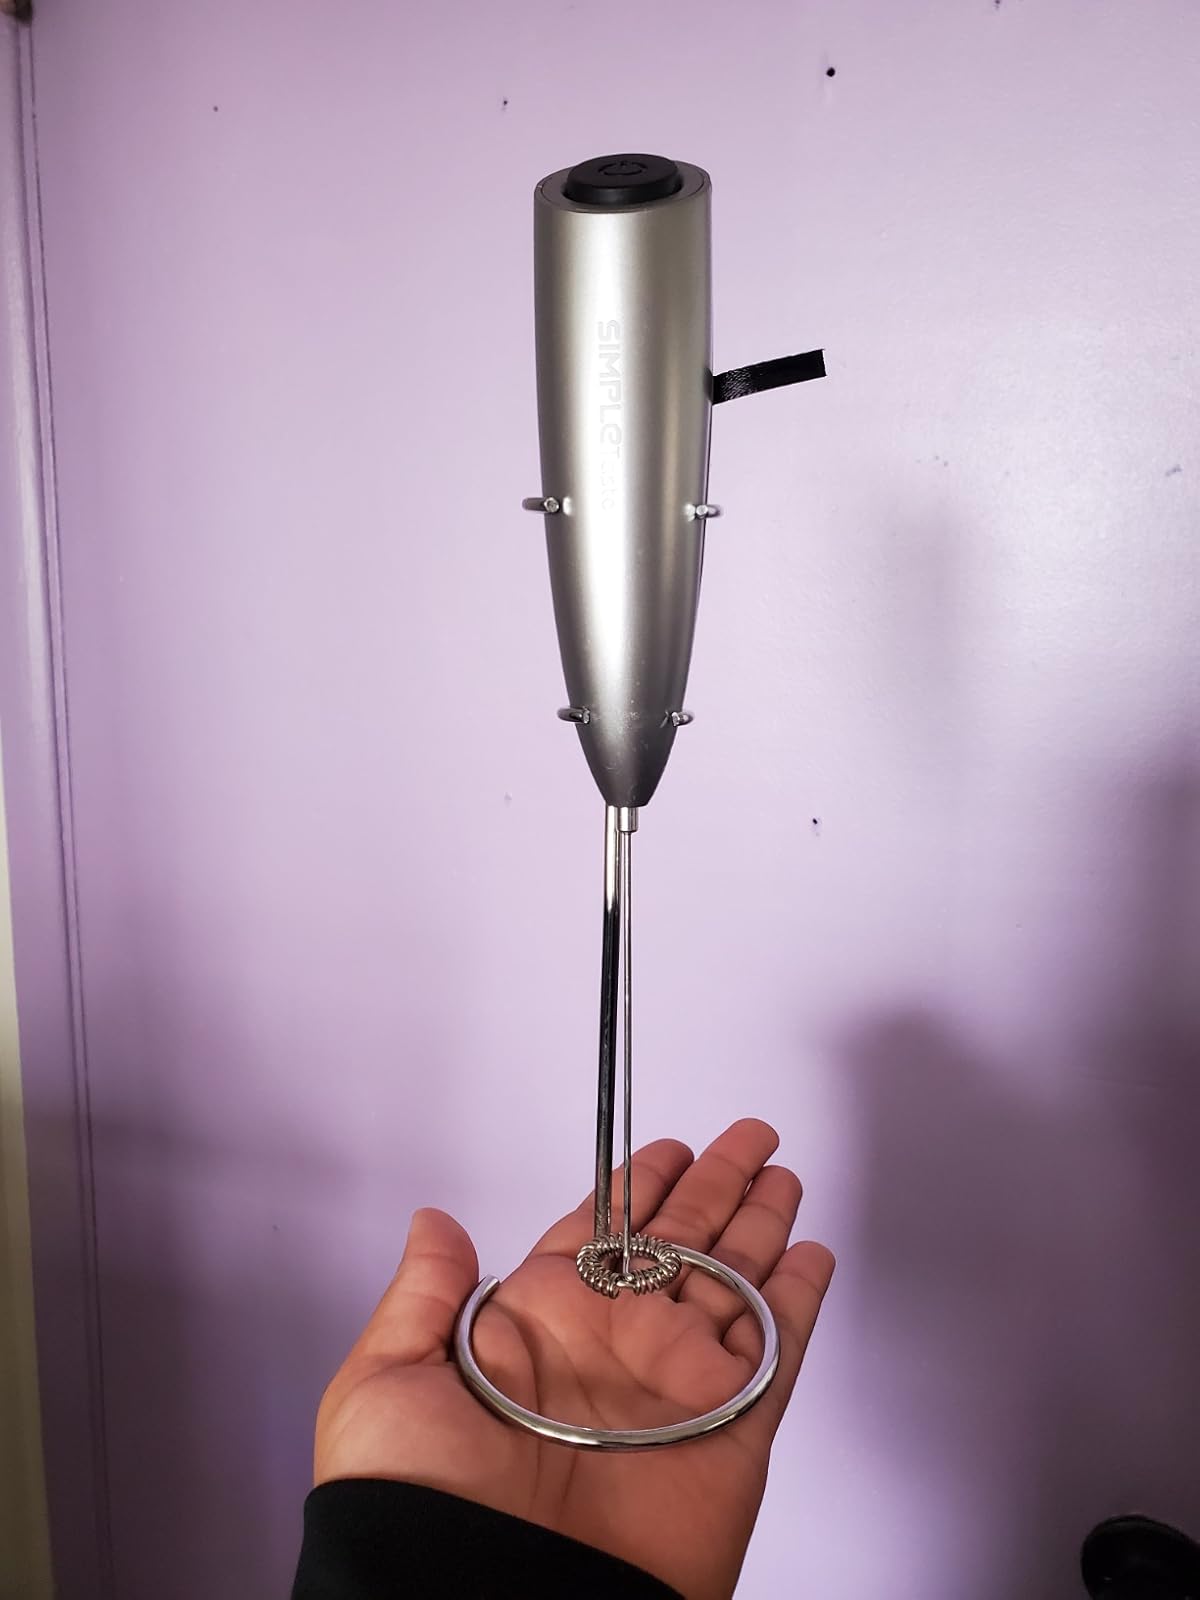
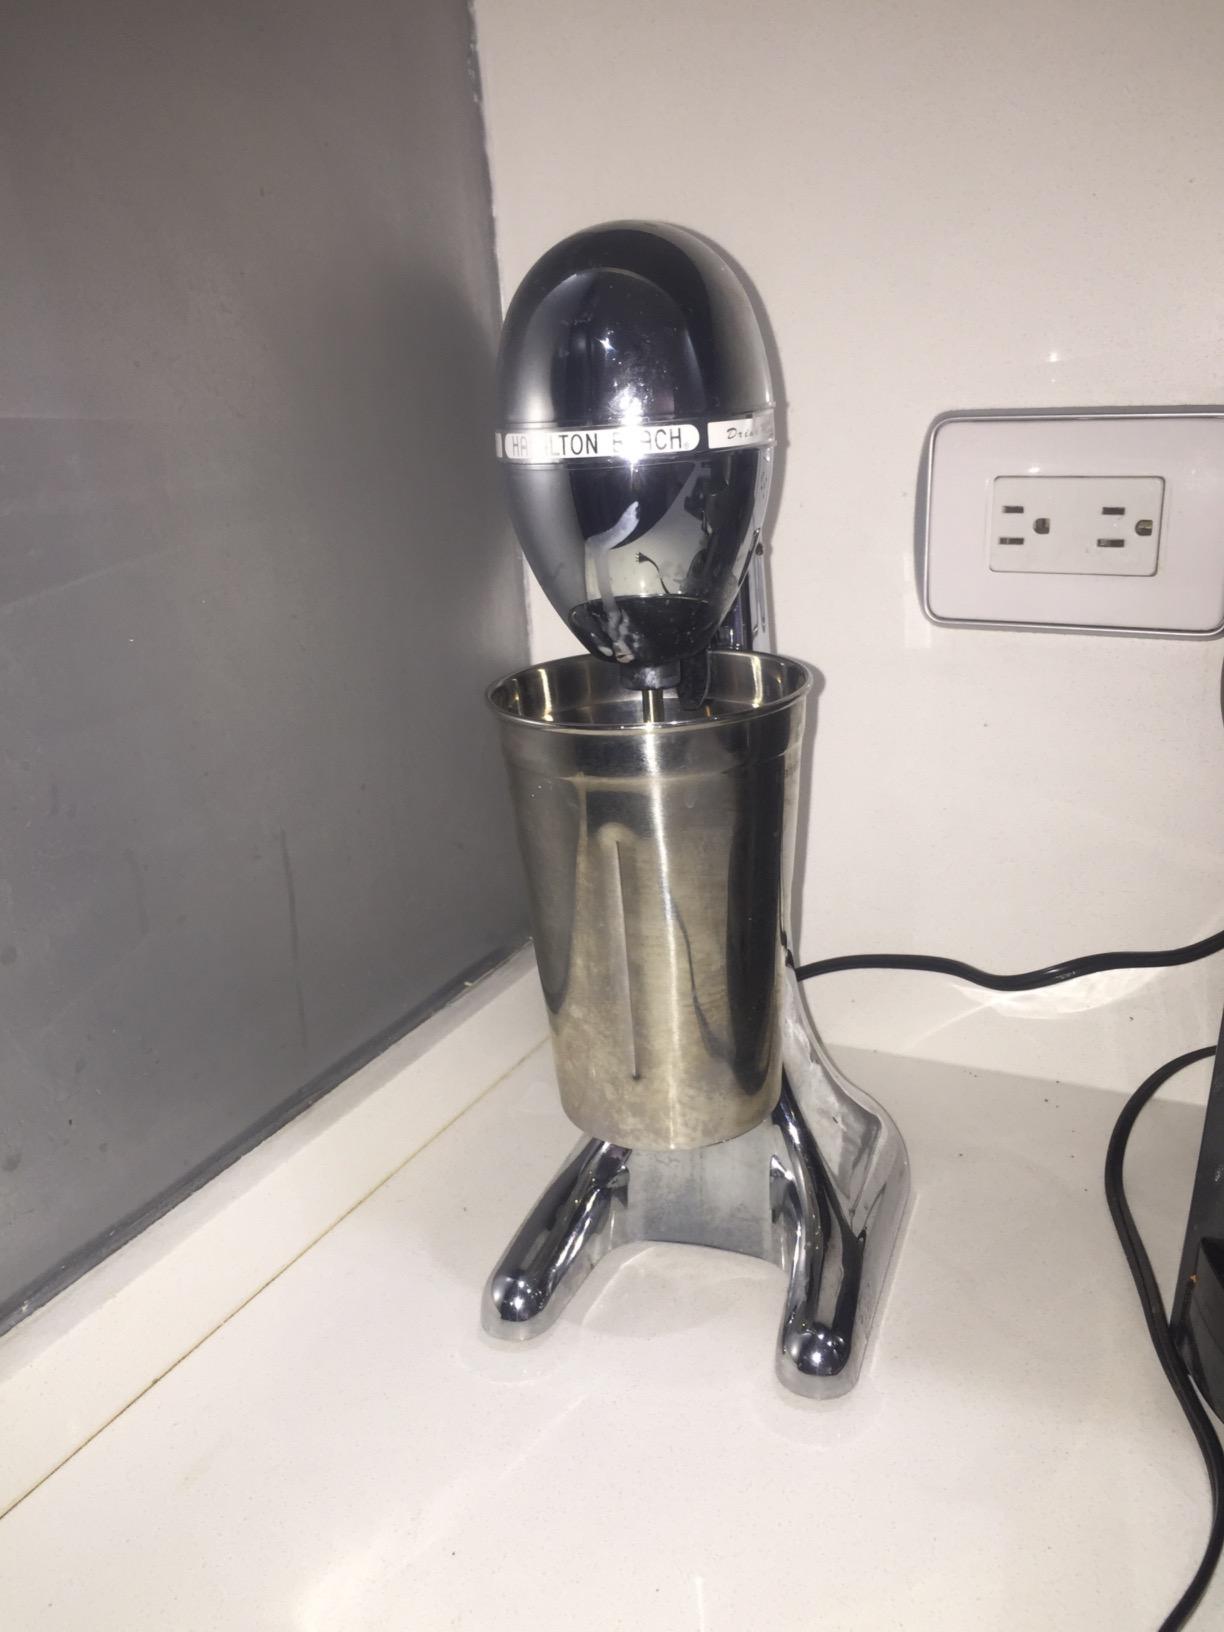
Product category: items_mixer
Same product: no